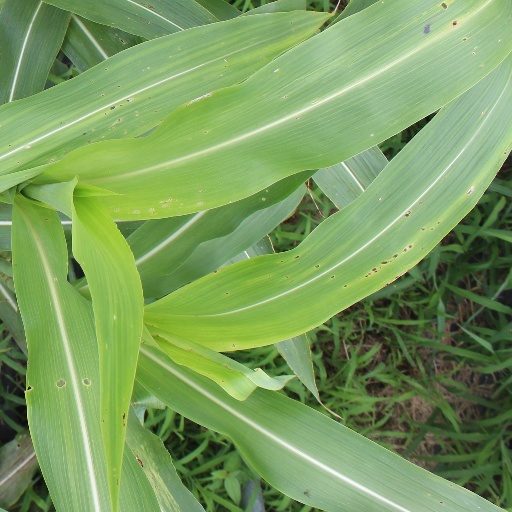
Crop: sorghum